Bradford Keeney

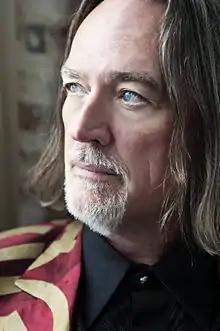

Bradford Keeney, Ph.D. (3 April 1951) is a creative therapist, cybernetician, anthropologist of cultural healing traditions, improvisational performer, and spiritual healer. Bradford Keeney has served as a professor, founder, and director of clinical doctoral programs in numerous universities. He is the originator of several orientations to psychotherapy including improvisational therapy, resource focused therapy, and creative therapy. He is the inventor of recursive frame analysis, a research method that discerns patterns of transformation in conversation. A Clinical Fellow of the American Association for Marriage and Family Therapy, he received the 2008 Distinguished Lifetime Achievement Award from the Louisiana Association for Marriage and Family Therapy.